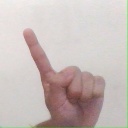
अक्षर: ए